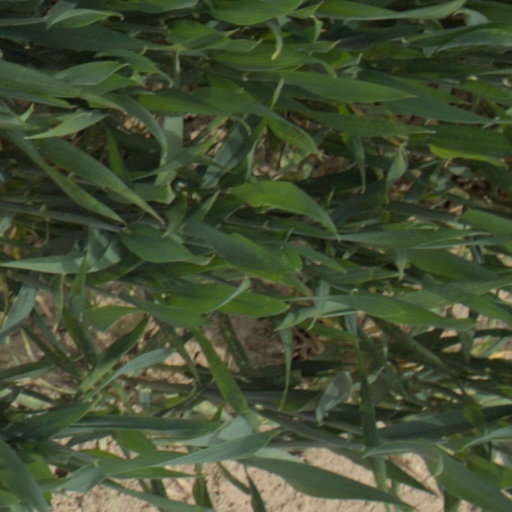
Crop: wheat